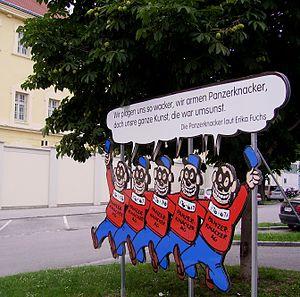
Les Rapetou sont des personnages de fiction de l'univers des canards créés en 1951 par Carl Barks pour les studios Disney. La cible principale de cette bande de gangsters est l'argent que Balthazar Picsou enferme dans son coffre-fort.